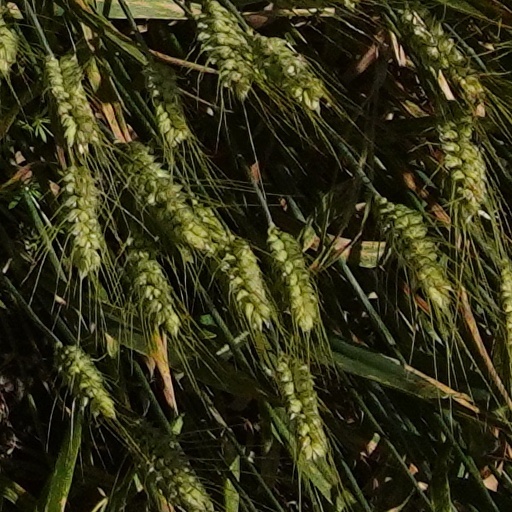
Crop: wheat